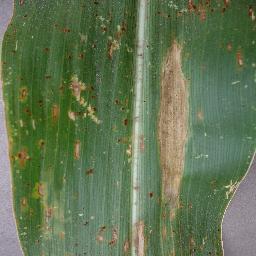
Label: Corn___Northern_Leaf_Blight